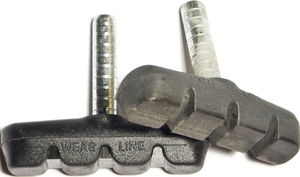
Le frein à patin est un élément d'une bicyclette. Il s'agit d'une pièce de quelques centimètres de long par quelques millimètres de large, souvent constituée d'un matériau tendre permettant de ralentir la bicyclette par frottement sur la jante.